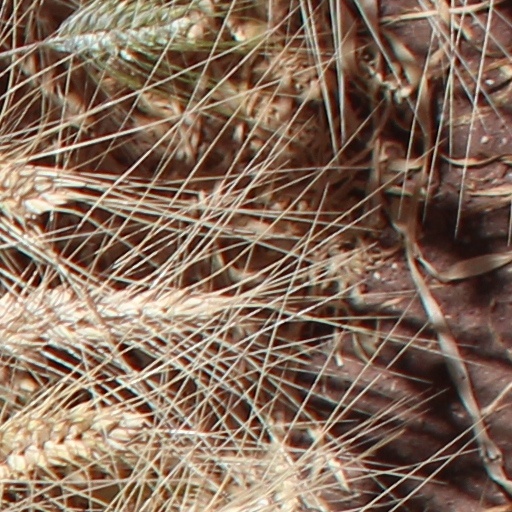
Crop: wheat